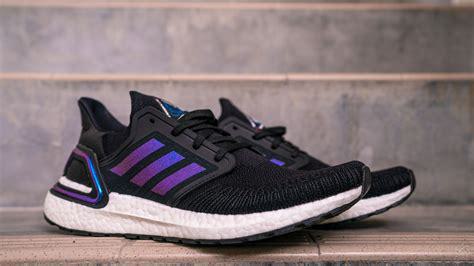
Brand: Adidas
Model: Ultra Boost 20